Blackburn Buccaneer

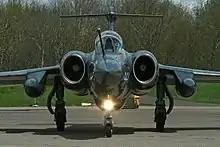
Head-on view of a Buccaneer

The Buccaneer had been designed specifically as a maritime nuclear strike aircraft. Its intended weapon was a nuclear air-to-surface missile codenamed Green Cheese but this weapon's development was cancelled, and in its place was the unguided Red Beard, which had been developed for the English Electric Canberra. Red Beard had an explosive yield in the 10 to 20 kiloton range; and was mounted on a special bomb bay door, into which it nested neatly to reduce aerodynamic buffet on the launch aircraft. At low levels and high speeds, traditional bomb bay doors could not be opened safely into the air stream; therefore, Blackburn developed a revolving bomb bay which turned about the long axis of the aircraft, exposing the weapon load mounted on what was effectively the inside of the single bomb bay door and allowing it to be released quickly without creating a massive increase in drag; this feature also proved convenient in providing ground-level access and unintentionally improved the aircraft's stealth capability by not generating a large increase in the radar cross section.